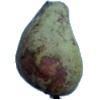
Label: Pear Stone 1